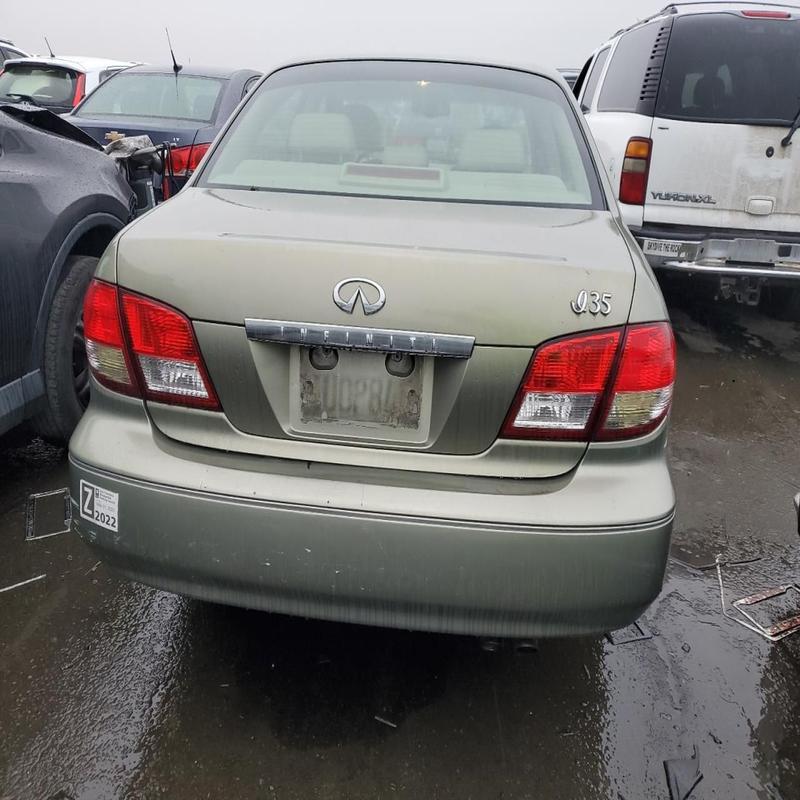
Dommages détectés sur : pare-choc arrière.
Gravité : mineur